Martin Murphy (civil engineer)

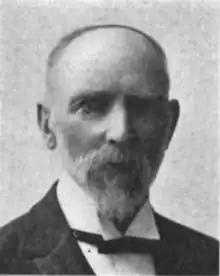

Martin Murphy (11 November 1832 – 9 January 1926) was an Irish-born Canadian civil engineer.